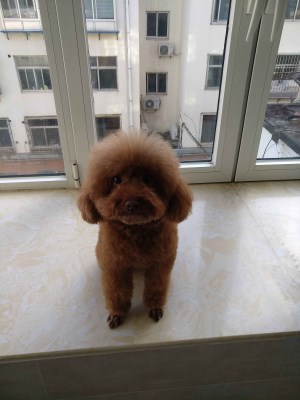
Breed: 7449-n000128-teddy